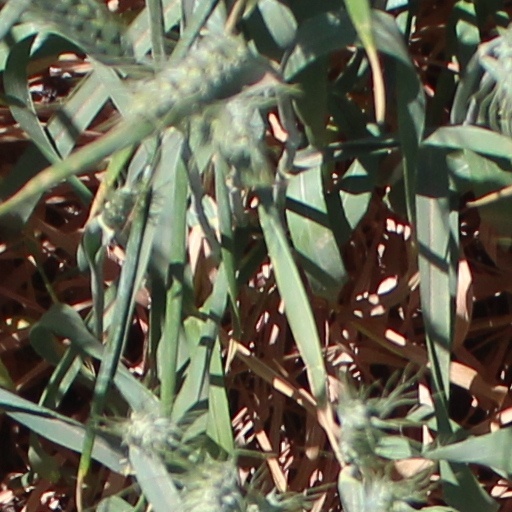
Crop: wheat